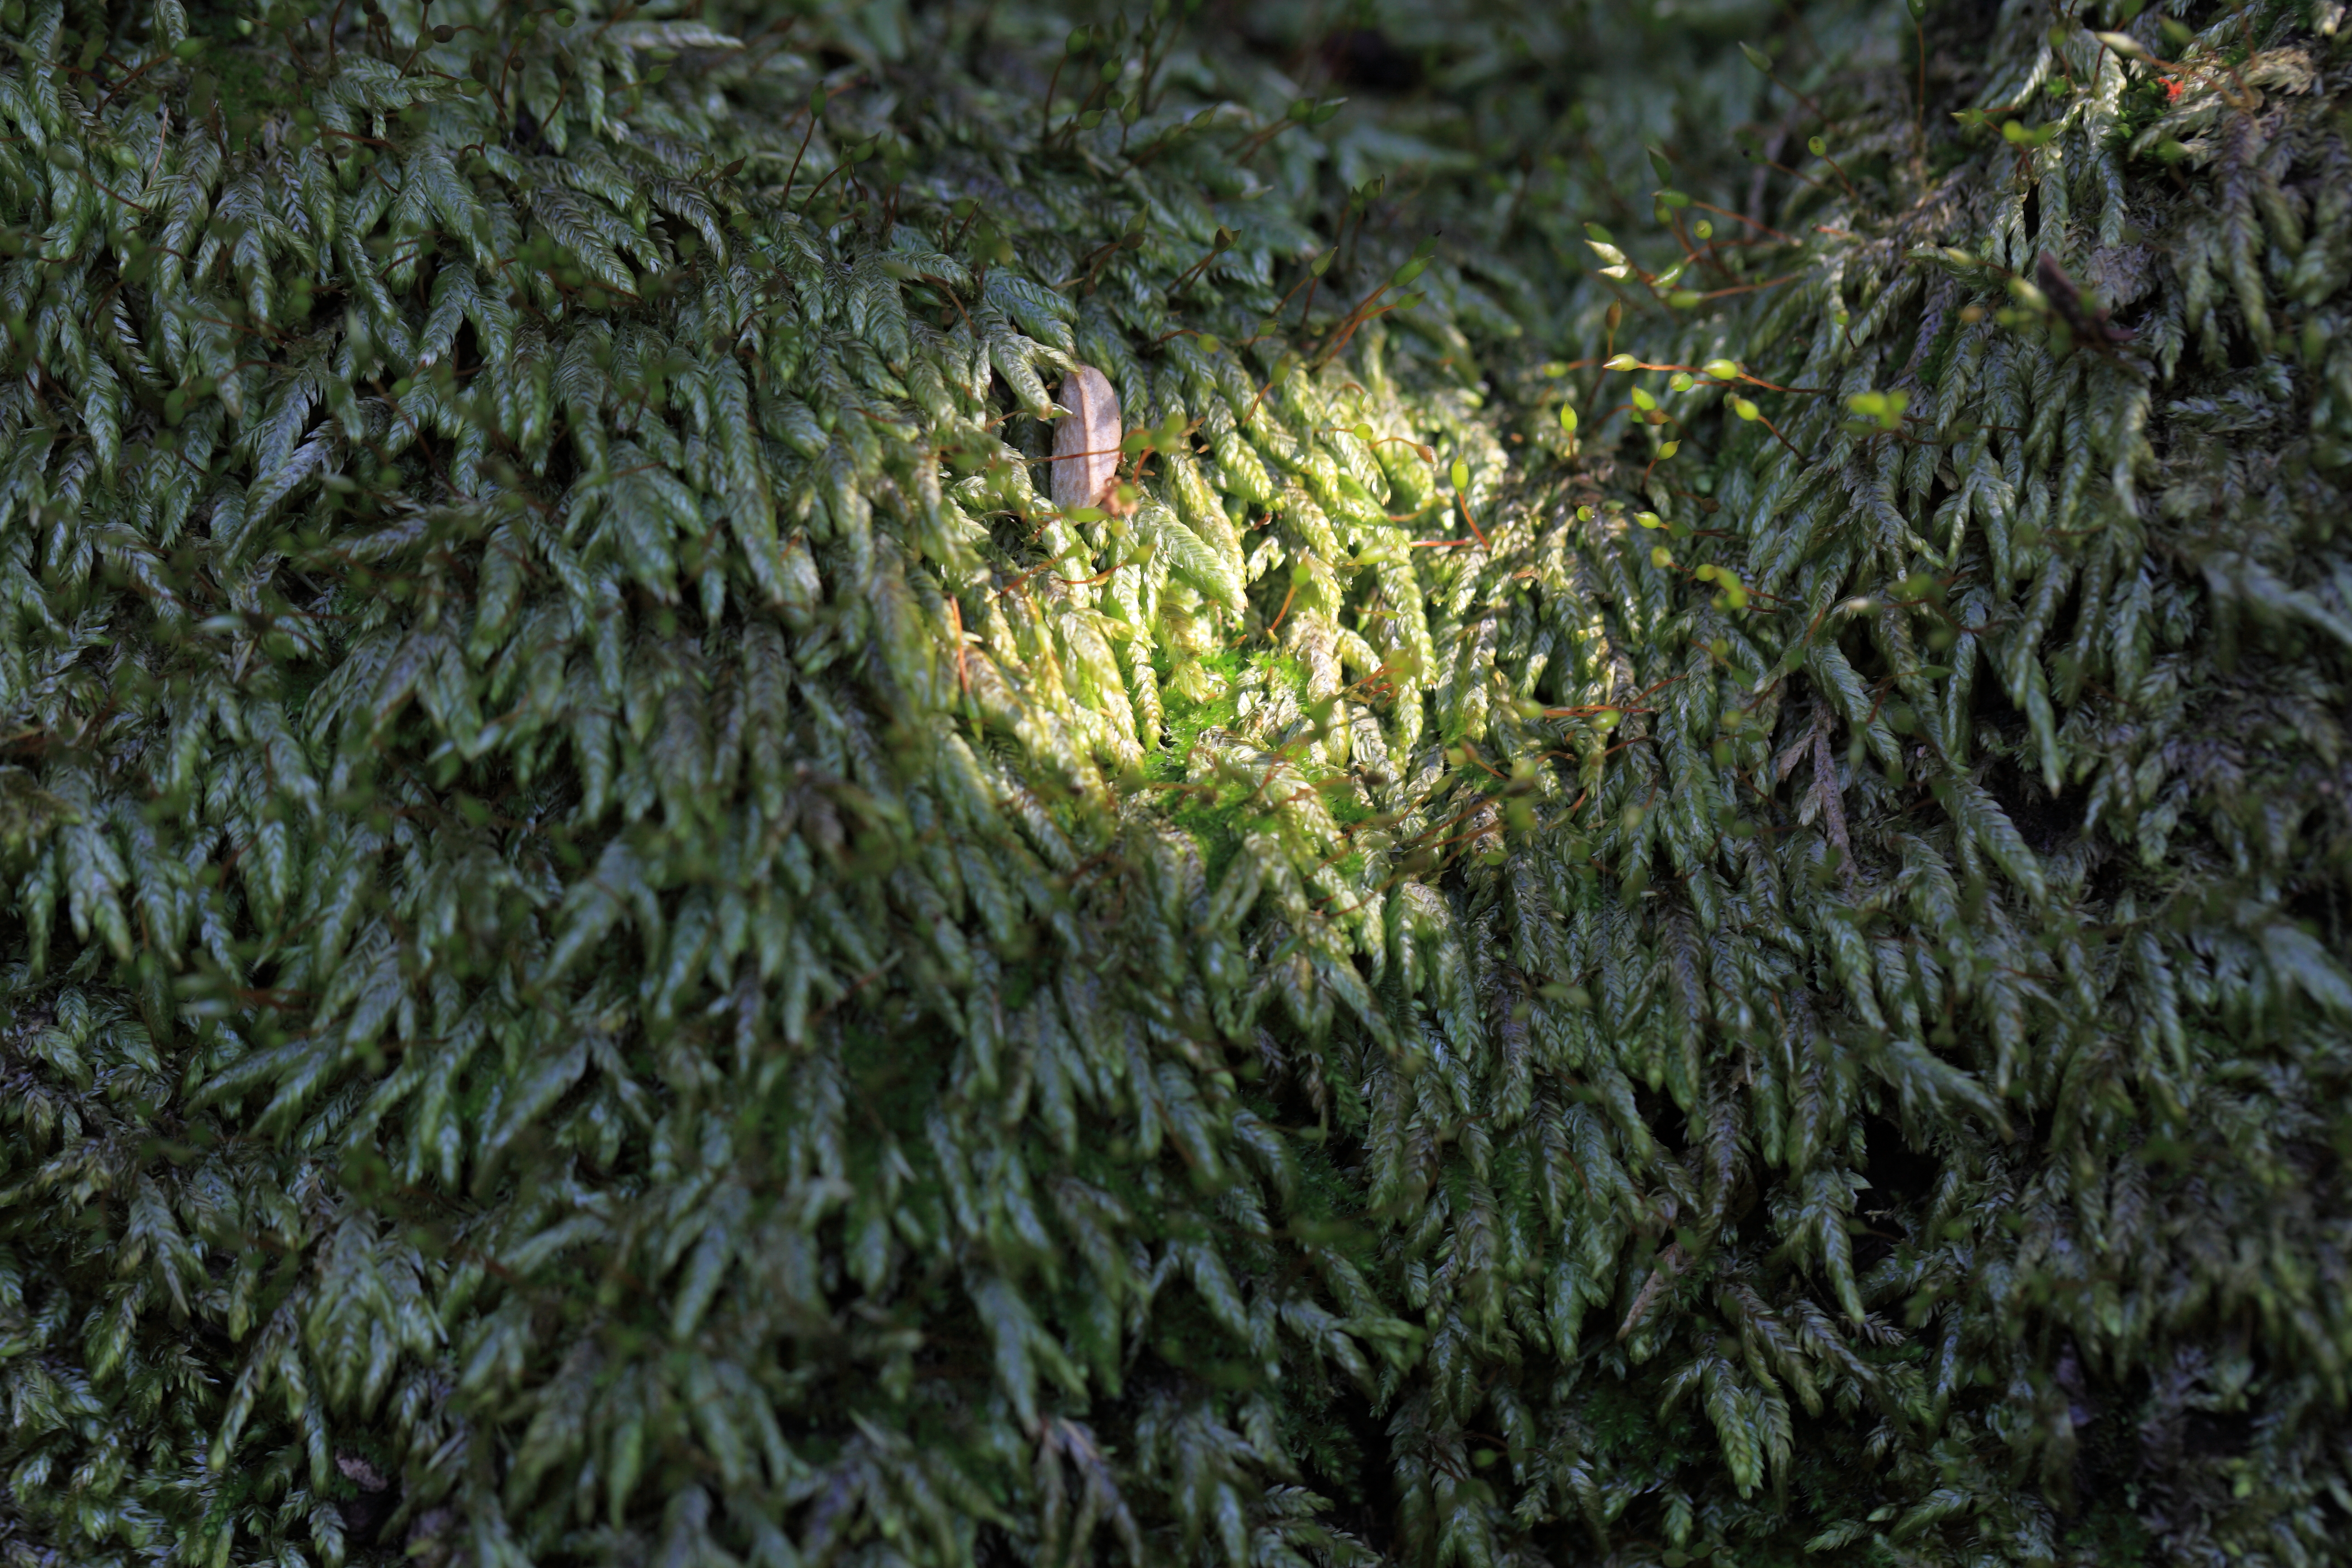
tree, grass, branch, plant, lawn, leaf, flower, moss, green, high, evergreen, botany, fir, flora, spruce, shrub, 5d, hires, markii, hi, res, resolution, flowering plant, grass family, woody plant, land plant